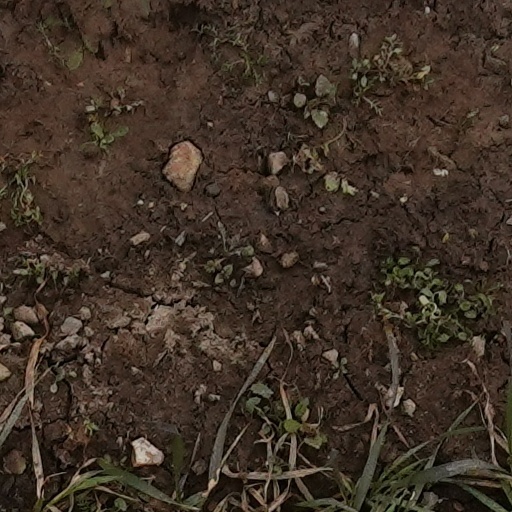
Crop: wheat